Question: Please indicate a possible affordance area of the boxing_punching_bag that can be used for punching
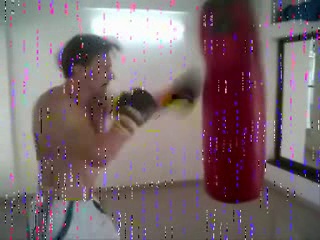
Answer: [190, 1, 277, 206]